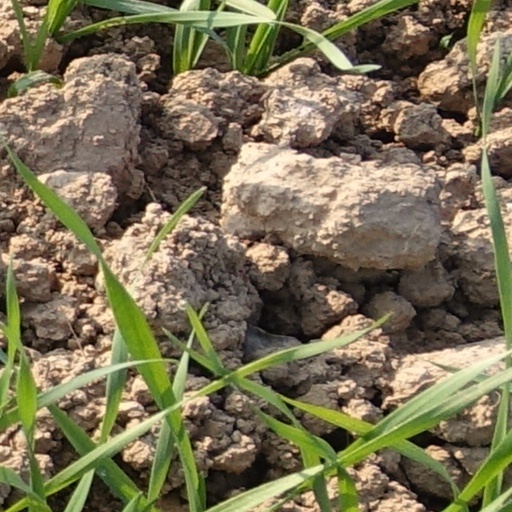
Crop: wheat